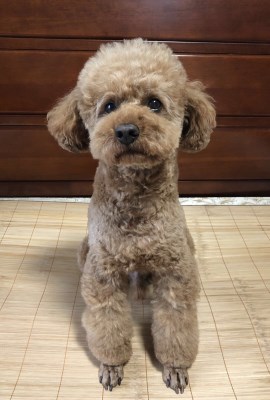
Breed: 2925-n000114-toy_poodle